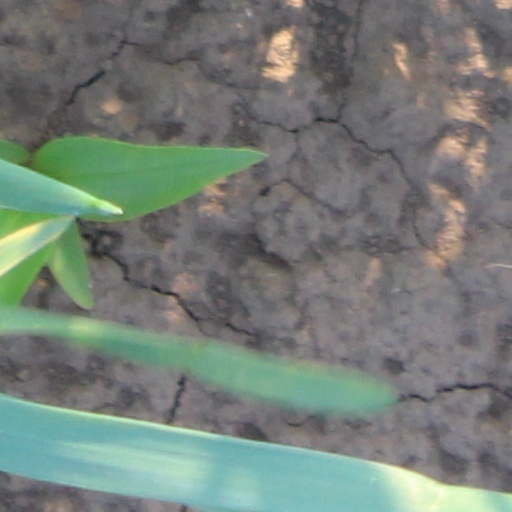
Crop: wheat